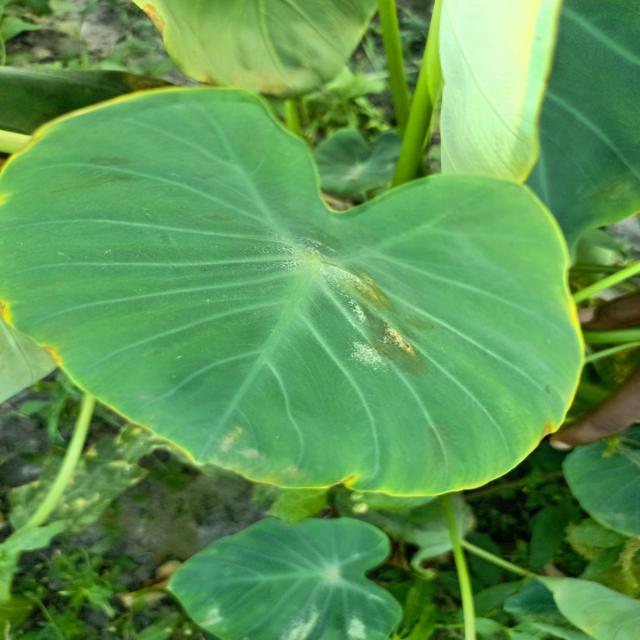
Label: Mid_Blight